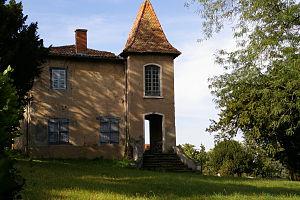
Maison de la Prévôté, (Inscrit, 1990) This building is indexed in the Base Mérimée, a database of architectural heritage maintained by the French Ministry of Culture,
Parigny est une commune française située dans le département de la Loire en région Auvergne-Rhône-Alpes.
Cet article recense les monuments historiques de la Loire, en France.